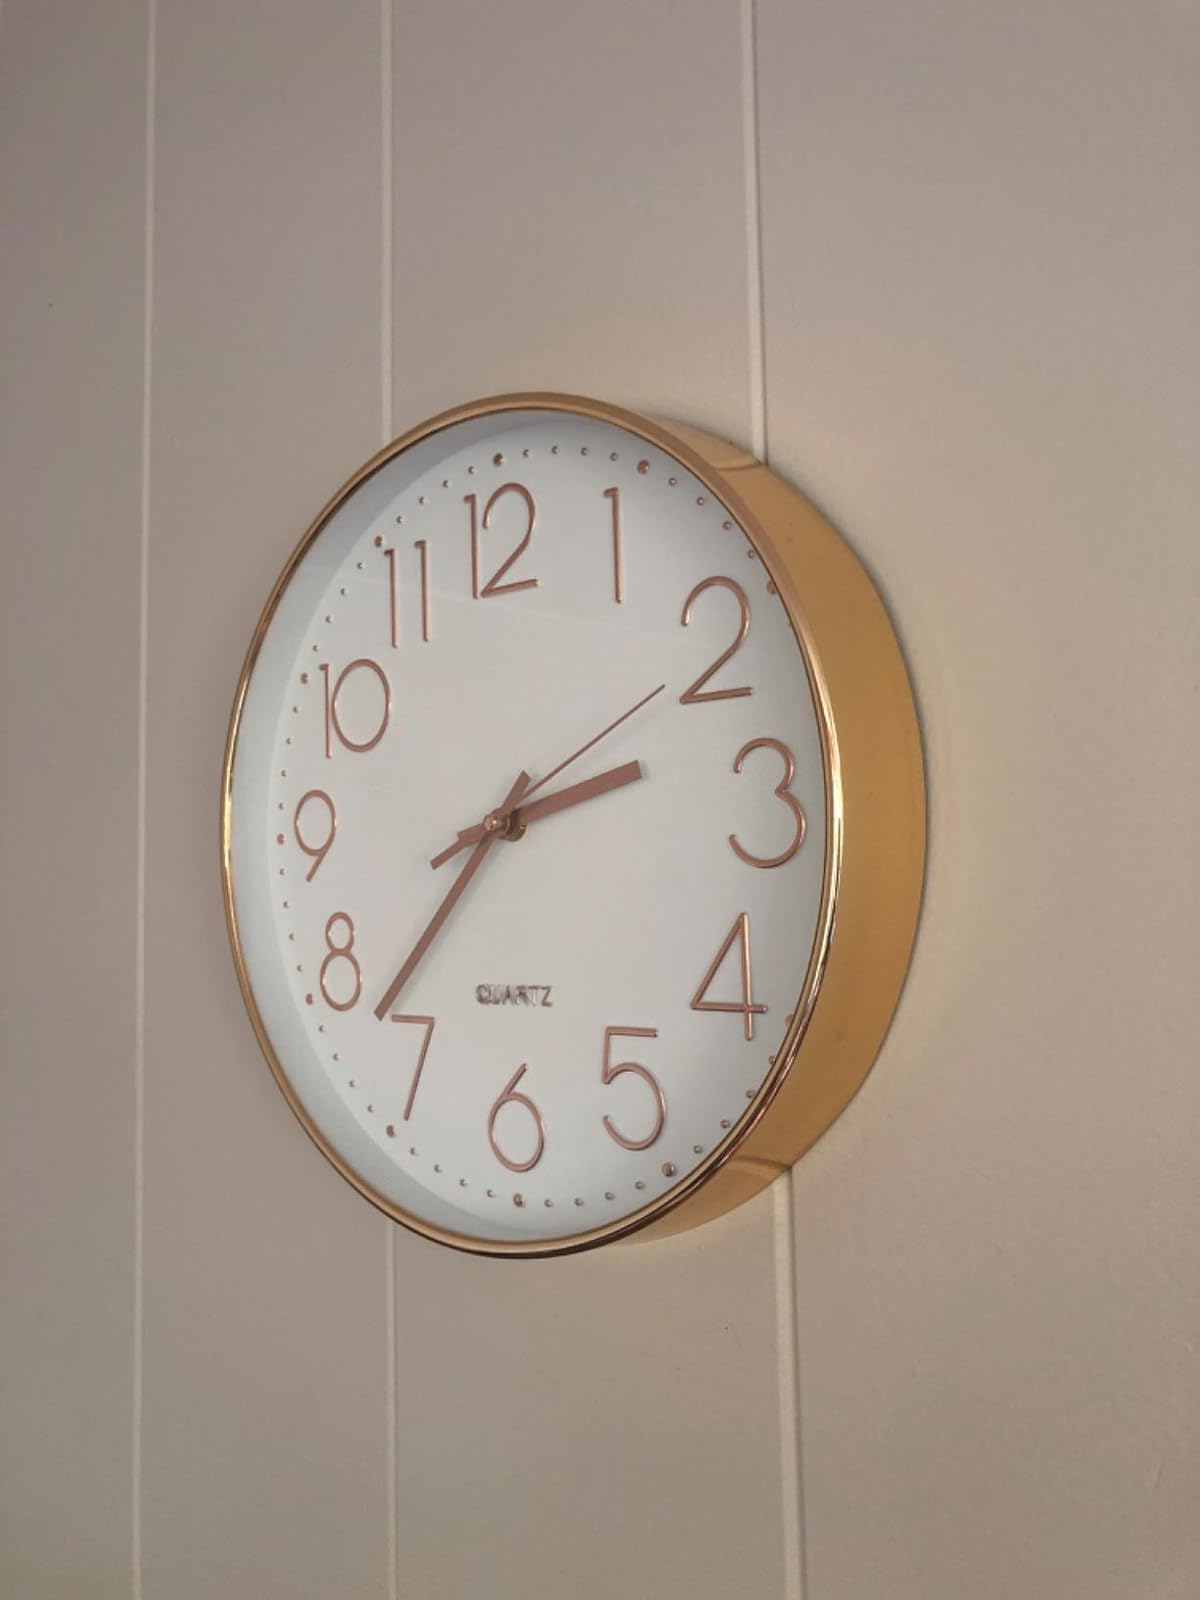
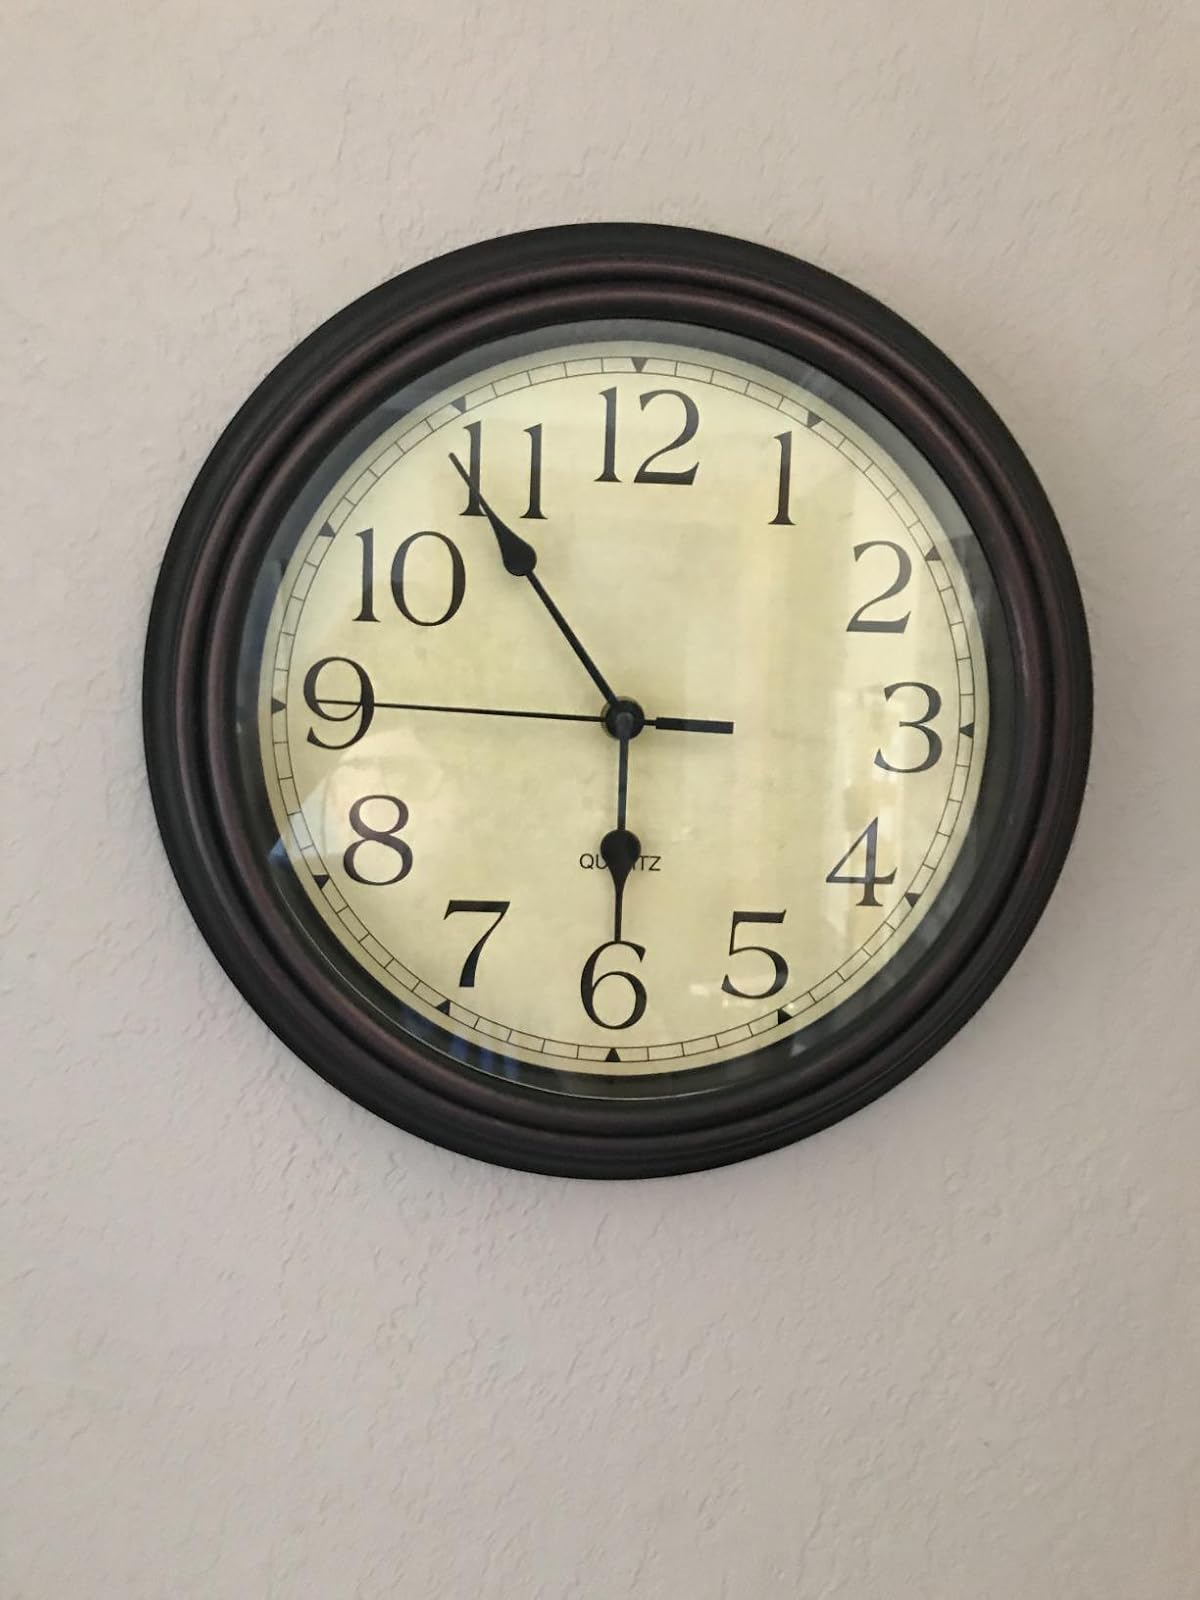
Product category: clock
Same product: no